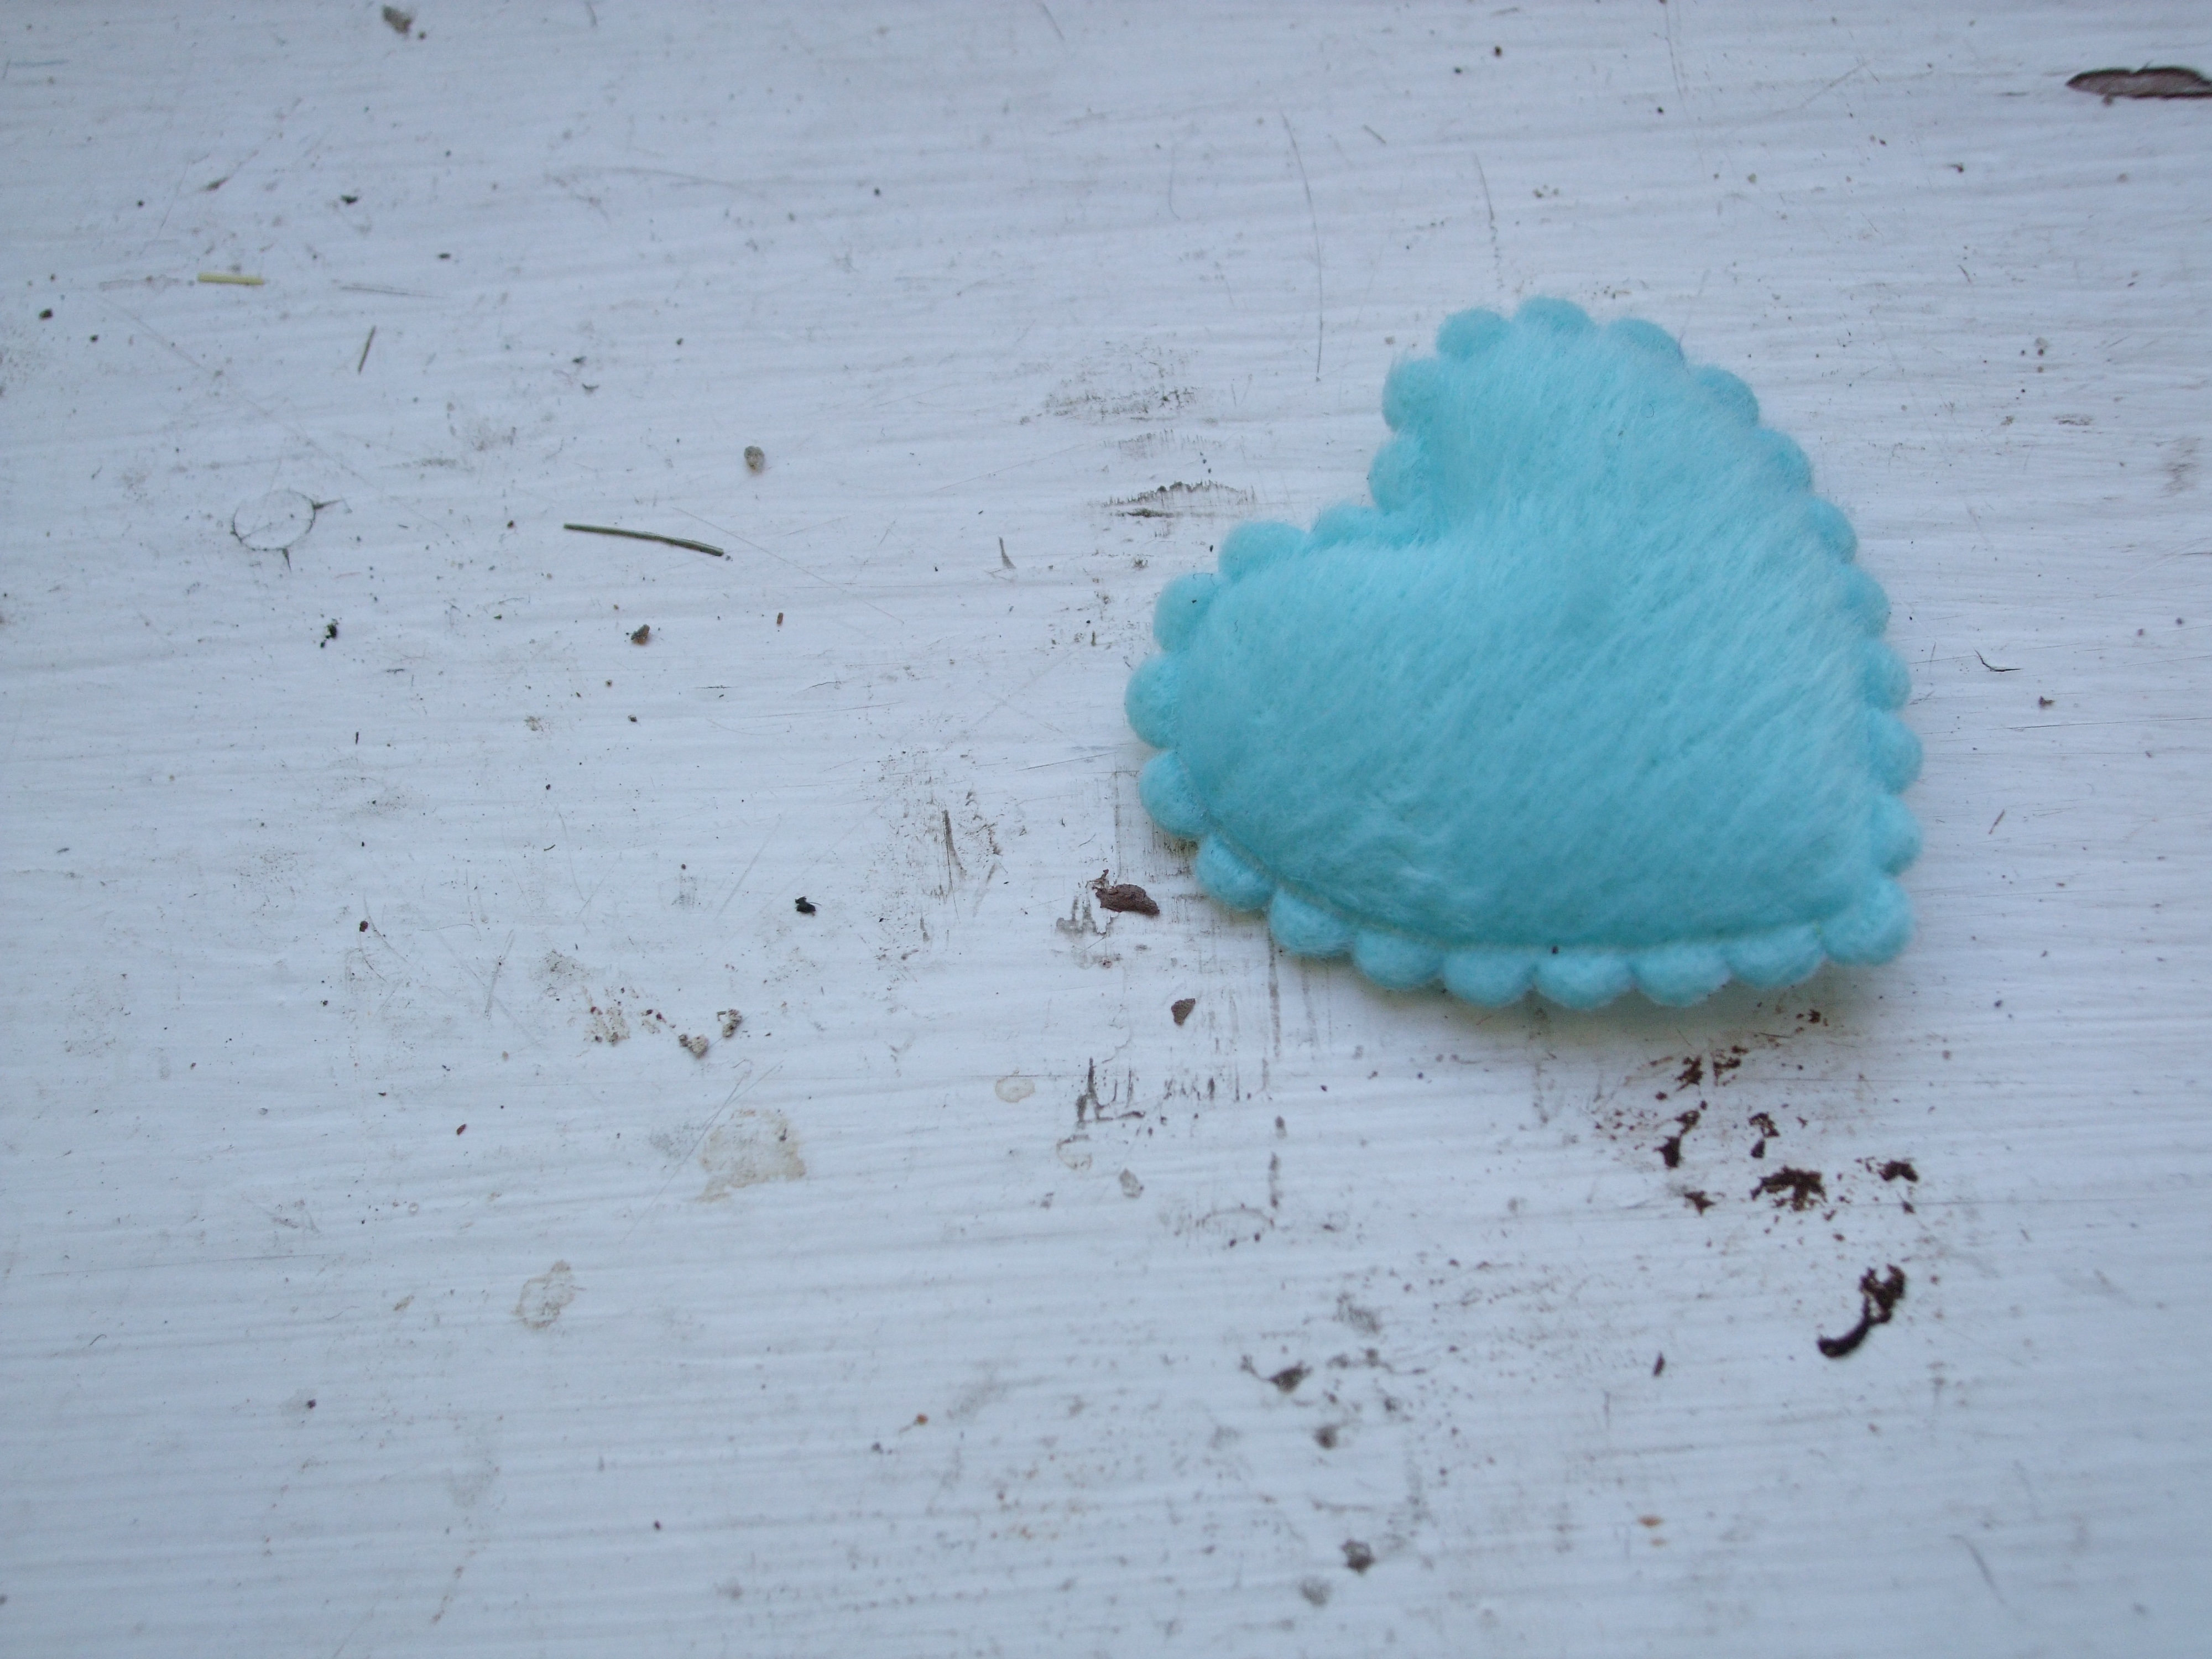
hand, snow, white, leaf, green, color, blue, material